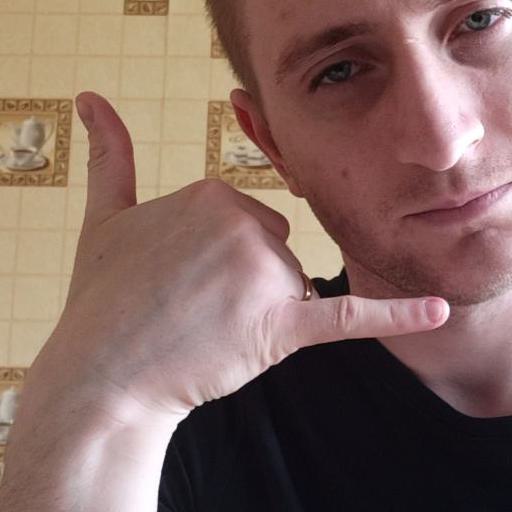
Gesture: call